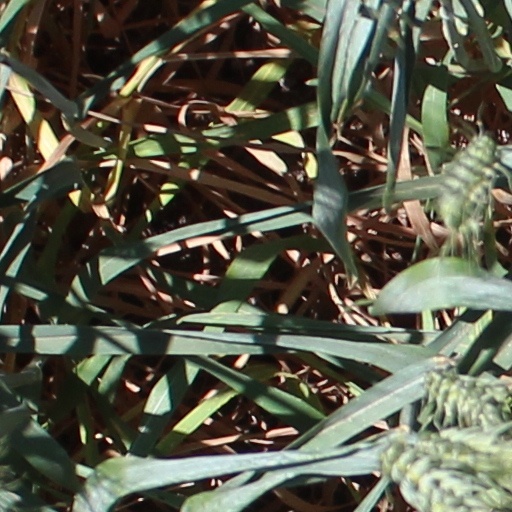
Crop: wheat